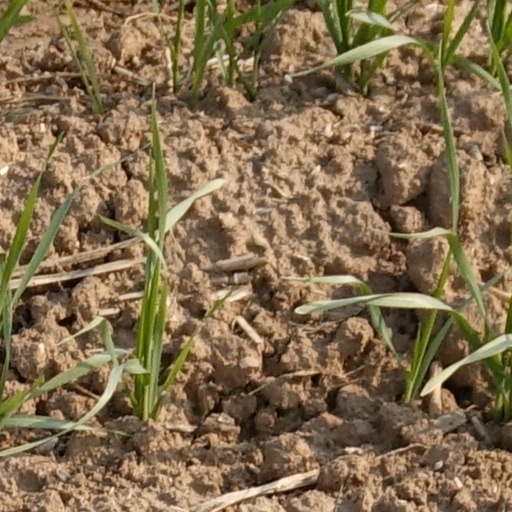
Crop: wheat